Carrie Mathison

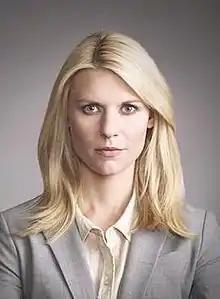

Carrie Anne Mathison, played by actress Claire Danes, is a fictional character and the protagonist of the American television drama/thriller series "Homeland" on Showtime, created by Alex Gansa and Howard Gordon. Carrie is a CIA officer who, while on assignment in Iraq, learned from a CIA asset that an American prisoner of war had been turned by al-Qaeda. After a U.S. Marine sergeant named Nicholas Brody is rescued from captivity, Carrie believes that he is the POW described to her. Carrie's investigation of Brody is complicated by her bipolar disorder and results in an obsession with her suspect.